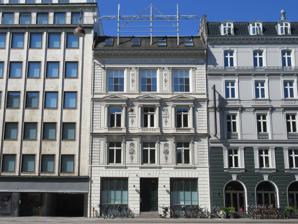
Building: Tegne- og Kunstindustriskolen for Kvinder
Country: Denmark
Year built: 1881
Arts and Crafts School for Women Tegneskolen for Kvinder The building in June 2020 General information Architectural style Historicism Location Copenhagen Country Denmark Coordinates 55°40′36.9″N 12°35′58.29″E / 55.676917°N 12.5995250°E / 55.676917; 12.5995250 Completed 1881 Owner Danish Women's Society Design and construction Architect(s) Vilhelm Klein Tegne- og Kunstindustriskolen for Kvinder (literally Draftsmanship and Industrial Design School for Women but sometimes referred to as the Arts and Crafts School for Women ) was a private Danish educational establishment in Copenhagen . From 1875, it aimed to provide better facilities for women to develop competence in visual arts and handicrafts at a time when they were unable to enter the Royal Danish Academy of Fine Arts . The school continued to operate until 1967 when it was merged with the Kunsthåndværkerskolen to form Skole for Brugskunst, later known as Danmarks Designskole . The school was from 1881 based at H. C. Andersens Boulevard 10 . The building was designed in the Historicist style by Vilhelm Klein . It was listed on the Danish registry of protected buildings and places in 1993. The building is now operated as a women's refuge by the Danish Women's Society . History Discussion of the possibility of allowing women to study at the Royal Danish Academy began in the early 1870s following enquiries from the Danish Women's Society . At the time, as women began to play an increasingly active role, it was realized that if they were to be professionally employed, there was a need for them to be trained in appropriate institutions. A proposal from Ferdinand Meldahl in 1873 to open the Academy to women, received a measure of support but it was not sufficient to provide for a women's department within the Academy. In 1875, the school was founded by the Danish Women's Society in rented premises in the Industrial Association Building . The objective was to "provide women with training in drawing and other skills and abilities that might prove useful to them when seeking employment in the service of industry". The school opened on 4 January 1876 with just six students. A model class in the new school building, 1881 The library, 1881 Charlotte Klein , a member of the Women's Society, was a key figure in the school's creation and success. She became the school's first principal and a motivated teacher, initially working without a salary. Her husband, Vilhelm Klein , an architect who had founded the Craft School (Håndværkerskolen) in 1968, became chairman of the board. In 1877, the school became an independent institution with state and municipal support. The Women's Society continued nevertheless to have a representative on the Board. Vilhelm and Charlotte Klein managed the school until 1907. Vilhelm Klein was also charged with the design of a new school building in a prominent location on the city's new West Boulevard (now H. C. Andersens Boulevard ). Construction began in 1880 and the building was inaugurated on 14 September 1881. Approximately 200 people attended the ceremony. "That women have the same talents as men, no one can deny" was the basis on which the architect Vilhem Klein designed the Tegneskole. From 1888, when an Art School for Women was opened at the Academy, students were admitted without further examinations if Tegneskolen provided a recommendation. Students from the school were acclaimed at exhibitions at home and abroad. At the 1989 Paris Exposition , the school was awarded a technical school medal. Those who studied at the school were employed by porcelain firms such as Bing & Grøndahl or in the areas of textiles, gold embroidery and weaving. In 1961, when men were admitted to the school, the name became Tegne- og Kunstindustriskolen. After merging with the School of Decorative Art (Skolen for Brugskunst) in 1973, and a further merger with the School of Interior Design (Skolen for Boligindretning) in 1989 it became Danmarks Designskole. Architecture Facade detail Thebuilding is designed in the Historicist style that dominated Danish architecture in the late 19th century. The windows on the three upper floors are flanked by Ionic pilasters and the windows on the third floor are tipped by triangular pediments . Relief ornamentation are seen between the windows on all three floors. The relief ornamentation on the third floor frames the words "maleri" ("painting" and "skulptir" ("sculpture"). The facade is finished by a heavy cornice supported by corbels . The first name of the school, name "Tegneskolen for Kvinder", is written in relief lettering on a band below the cornice. The side wing seen from the yard of neighbouring Hotel Alexandra A side wing extends from the rear side of the building. The two buildings are joined by a canted corner bay. The side wing forms the southern margin of a small courtyard shared with neighbouring Hotel Alexandra. The facade towards the yard stands in undressed brick and is dominated by large studio windows. The building was listed on the Danish registry of protected buildings and places in 1993. The building today The building is now operated as a women's refuge by the Danish Women's Society . It was adapted for its current use by Over Byen Arkitekter in 2018. It contains 20 dwellings. People associated with the school Gudrun Stig Aagaard (1895–1986), student Astrid Aagesen (1883–1965), student Nanna Aakjær (1874–1962), student Franciska Clausen (1899–1986), teacher Bertha Dorph (1875–1960), Academy committee Margrete Drejer (1889–1975), student Kirstine Frederiksen (1845–1903), board member Margrethe Hald (1897–1982), student Inger Hanmann (1918–2007), student Kristín Jónsdóttir (1888–1959), student Hanne Kjærholm (1930–2009), student Eva Koppel (1916–2006), student Clara Lachmann (1864–1920), student Elinborg Lützen (1919–1995), student Ernestine Nyrop (1888–1975), student Dagmar Olrik (1860–1932), student Marie Sandholt (1872–1942), student Ellen Trotzig (1878–1949), student Bertha Wegmann (1847–1926), board member Ida Winckler (1907–1995), student Gallery Windows on the second and third floor The two upper floors Central window on the first floor Central window on the second floor The cornice See also Kvindelig Læseforening Kunstnernes Frie Studieskoler Holckenhus Kunstnerhjemmet References